Akhrik Tsveiba

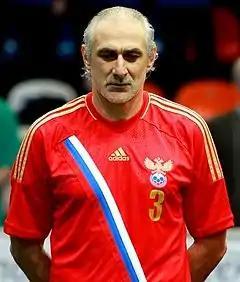
Tsveiba in 2014

Akhrik Sokratovich Tsveiba (born 10 September 1966) is a former professional footballer. At international level, he represented Soviet Union, CIS, Ukraine and Russia national teams.